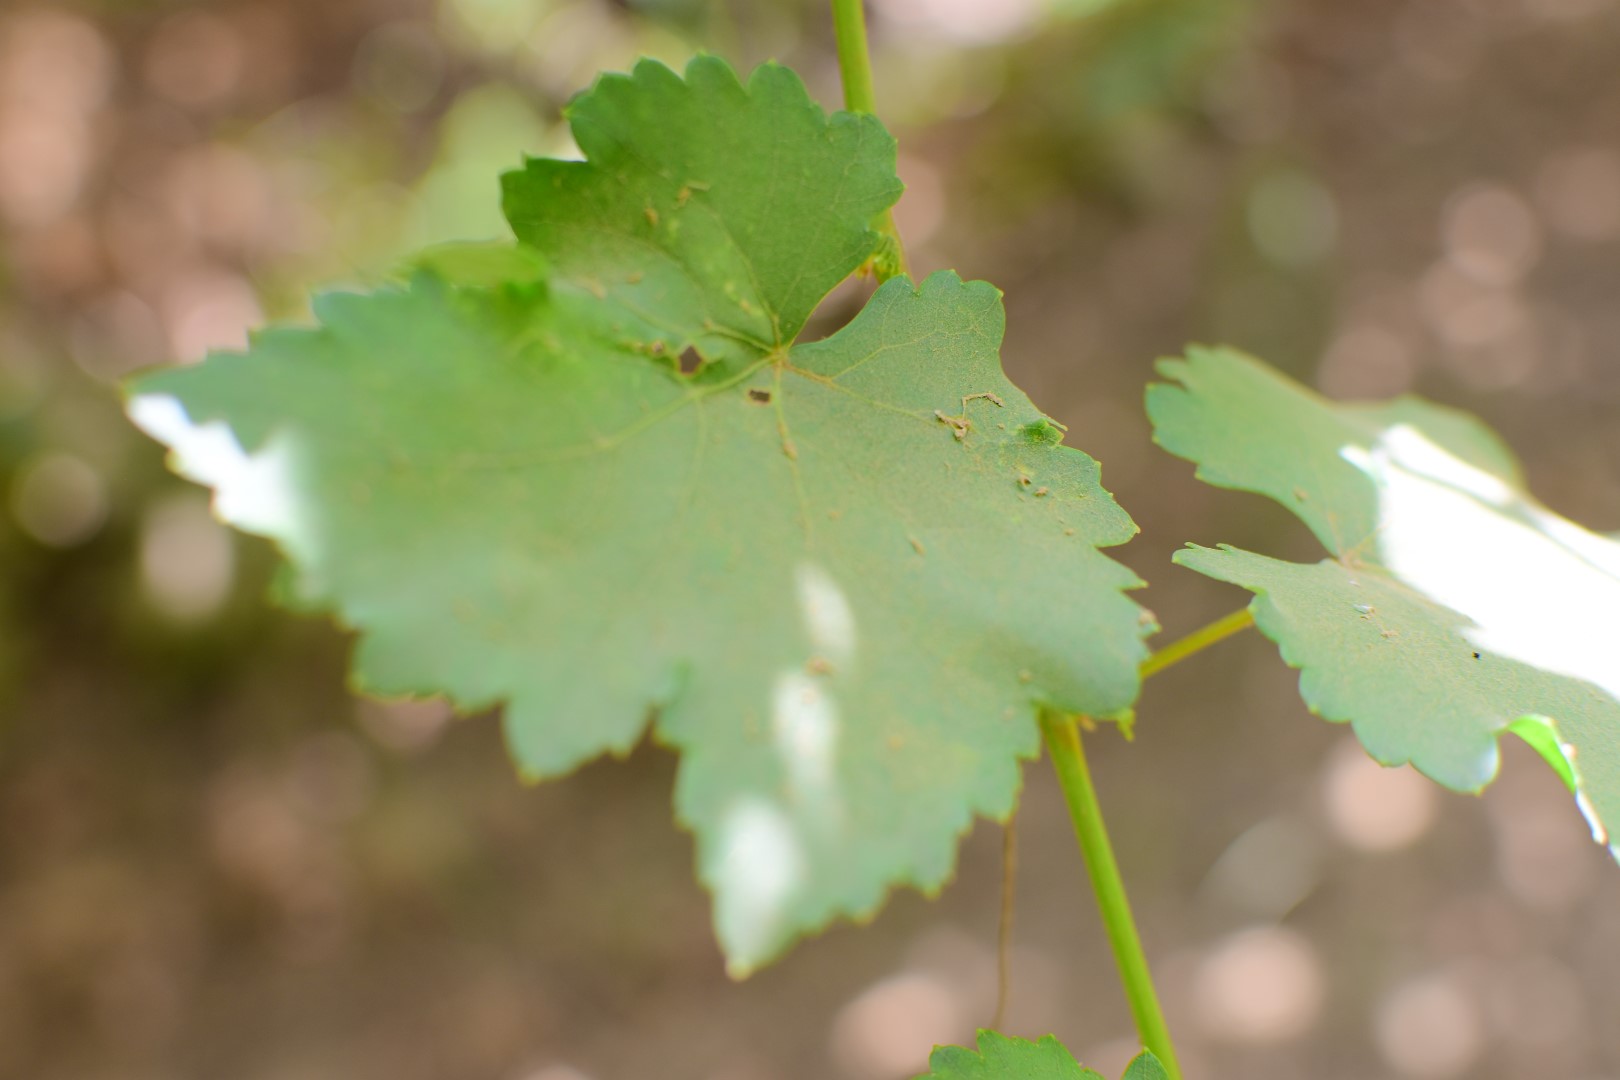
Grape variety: Kamali